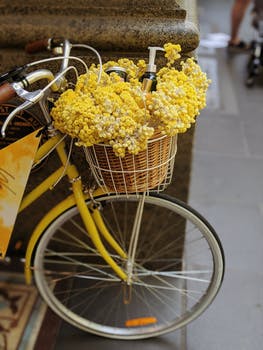
Label: No Watermark